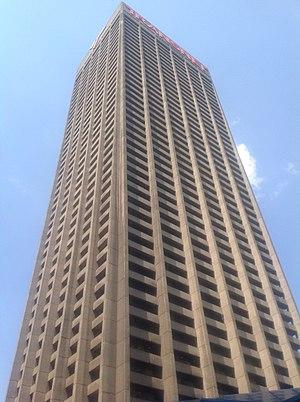
L'Afrique possède de hautes constructions et des records mondiaux de hauteur. Cette page fait la liste des plus grandes constructions africaines. Les deux pays les plus développés en possèdent la majorité.
En 2020, la liste des gratte-ciel africains d'au moins 120 mètres de hauteur est la suivante :
Le Carlton Centre est un gratte-ciel situé dans le centre-ville de Johannesburg en Afrique du Sud, contenant des bureaux, un centre commercial et une plate-forme d'observation.